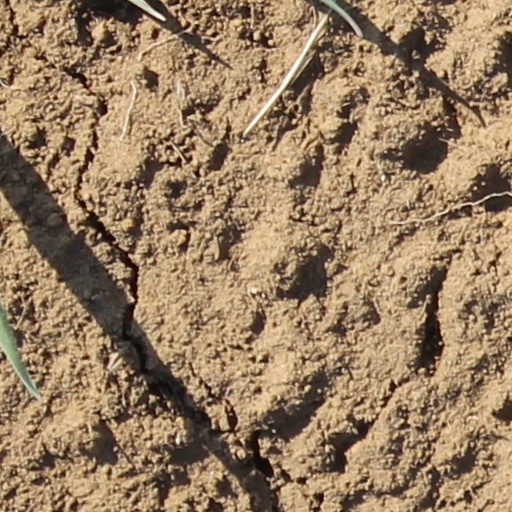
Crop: wheat